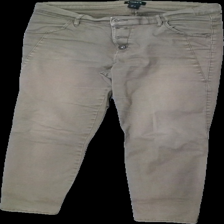
View: front
Type: Trousers
Category: Ladies
Brand: Lindex
Colors: Brown
Material: 85% Cotton 15% Polyester
Cut: Tight
Size: 40
Season: All
Price range: 50-100
Recommended usage: Reuse
Description: brown  trousers with seam details